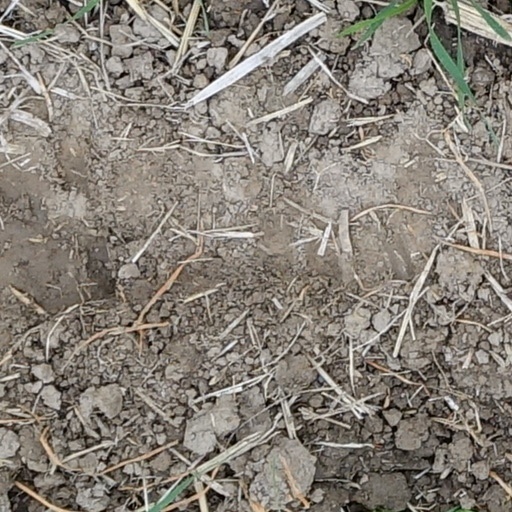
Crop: wheat